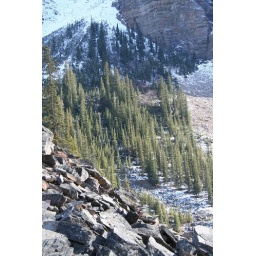
side of a mountain near lake louise